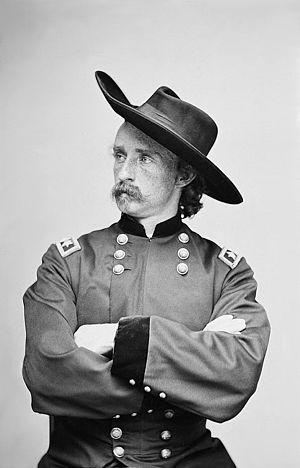
La bataille de la Washita est une bataille entre le 7ᵉ de cavalerie du lieutenant-colonel George Armstrong Custer et les Cheyennes de Black Kettle dans les Plaines du sud des États-Unis.
L’histoire des bourses de valeurs retrace les étapes de l'émergence d'espaces de valorisation des obligations, qui dominent ainsi jusqu'au milieu du XIXᵉ siècle, puis des actions. Auparavant, le financement des armements navals vénitiens et hollandais sous la forme d'actions reste une exception. Les obligations prennent leur essor dès le XVIIIᵉ siècle sur un marché déjà mondialisé, soutenu par les banques centrales et le Trésor public.